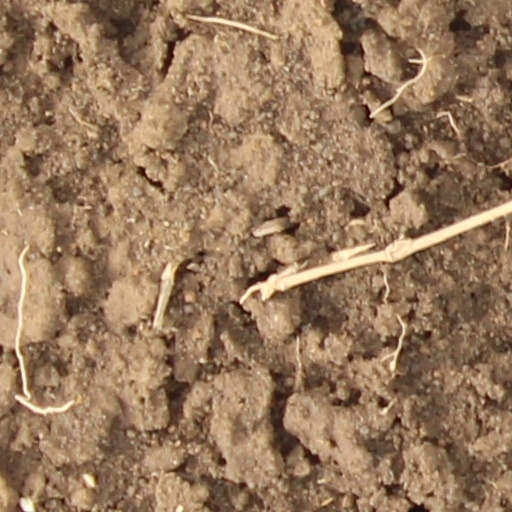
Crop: wheat